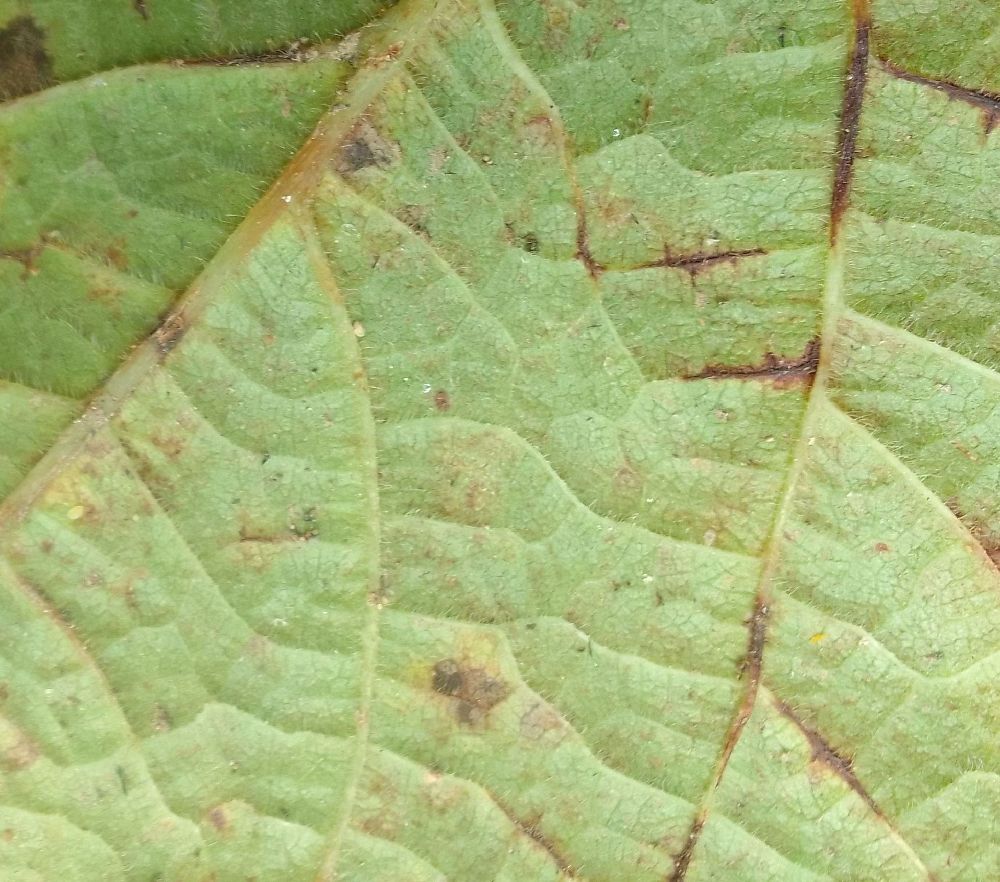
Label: anthracnose